Copenhagen Fire of 1795

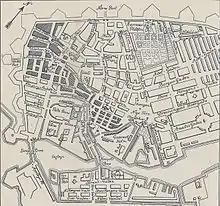
Map of Copenhagen Fire of 1795

The Copenhagen Fire of 1795 ("Københavns brand 1795") started on Friday, 5 June 1795, at or around 3 pm by the Navy's old base south east of Kongens Nytorv on Gammelholm, in the Navy's magazine for coal and timber, the so-called Dellehave. As the workers had already gone home, a considerable length of time passed before efforts to combat the fire started, and out of fear of theft, the fire hydrants had been removed. The people of Holmen also blocked the civilian fire brigade, possibly in the belief that since it was a military area, the military should take care of it.